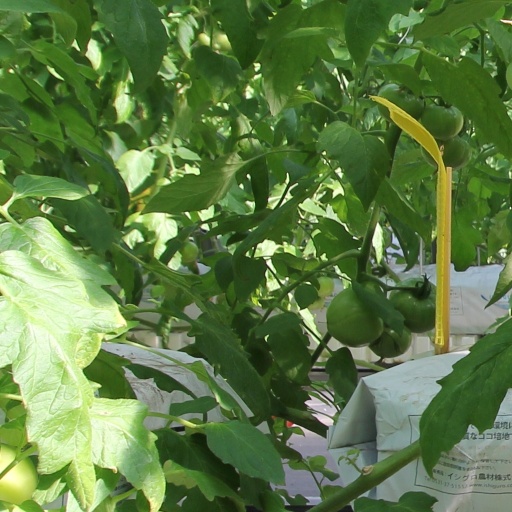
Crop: tomato